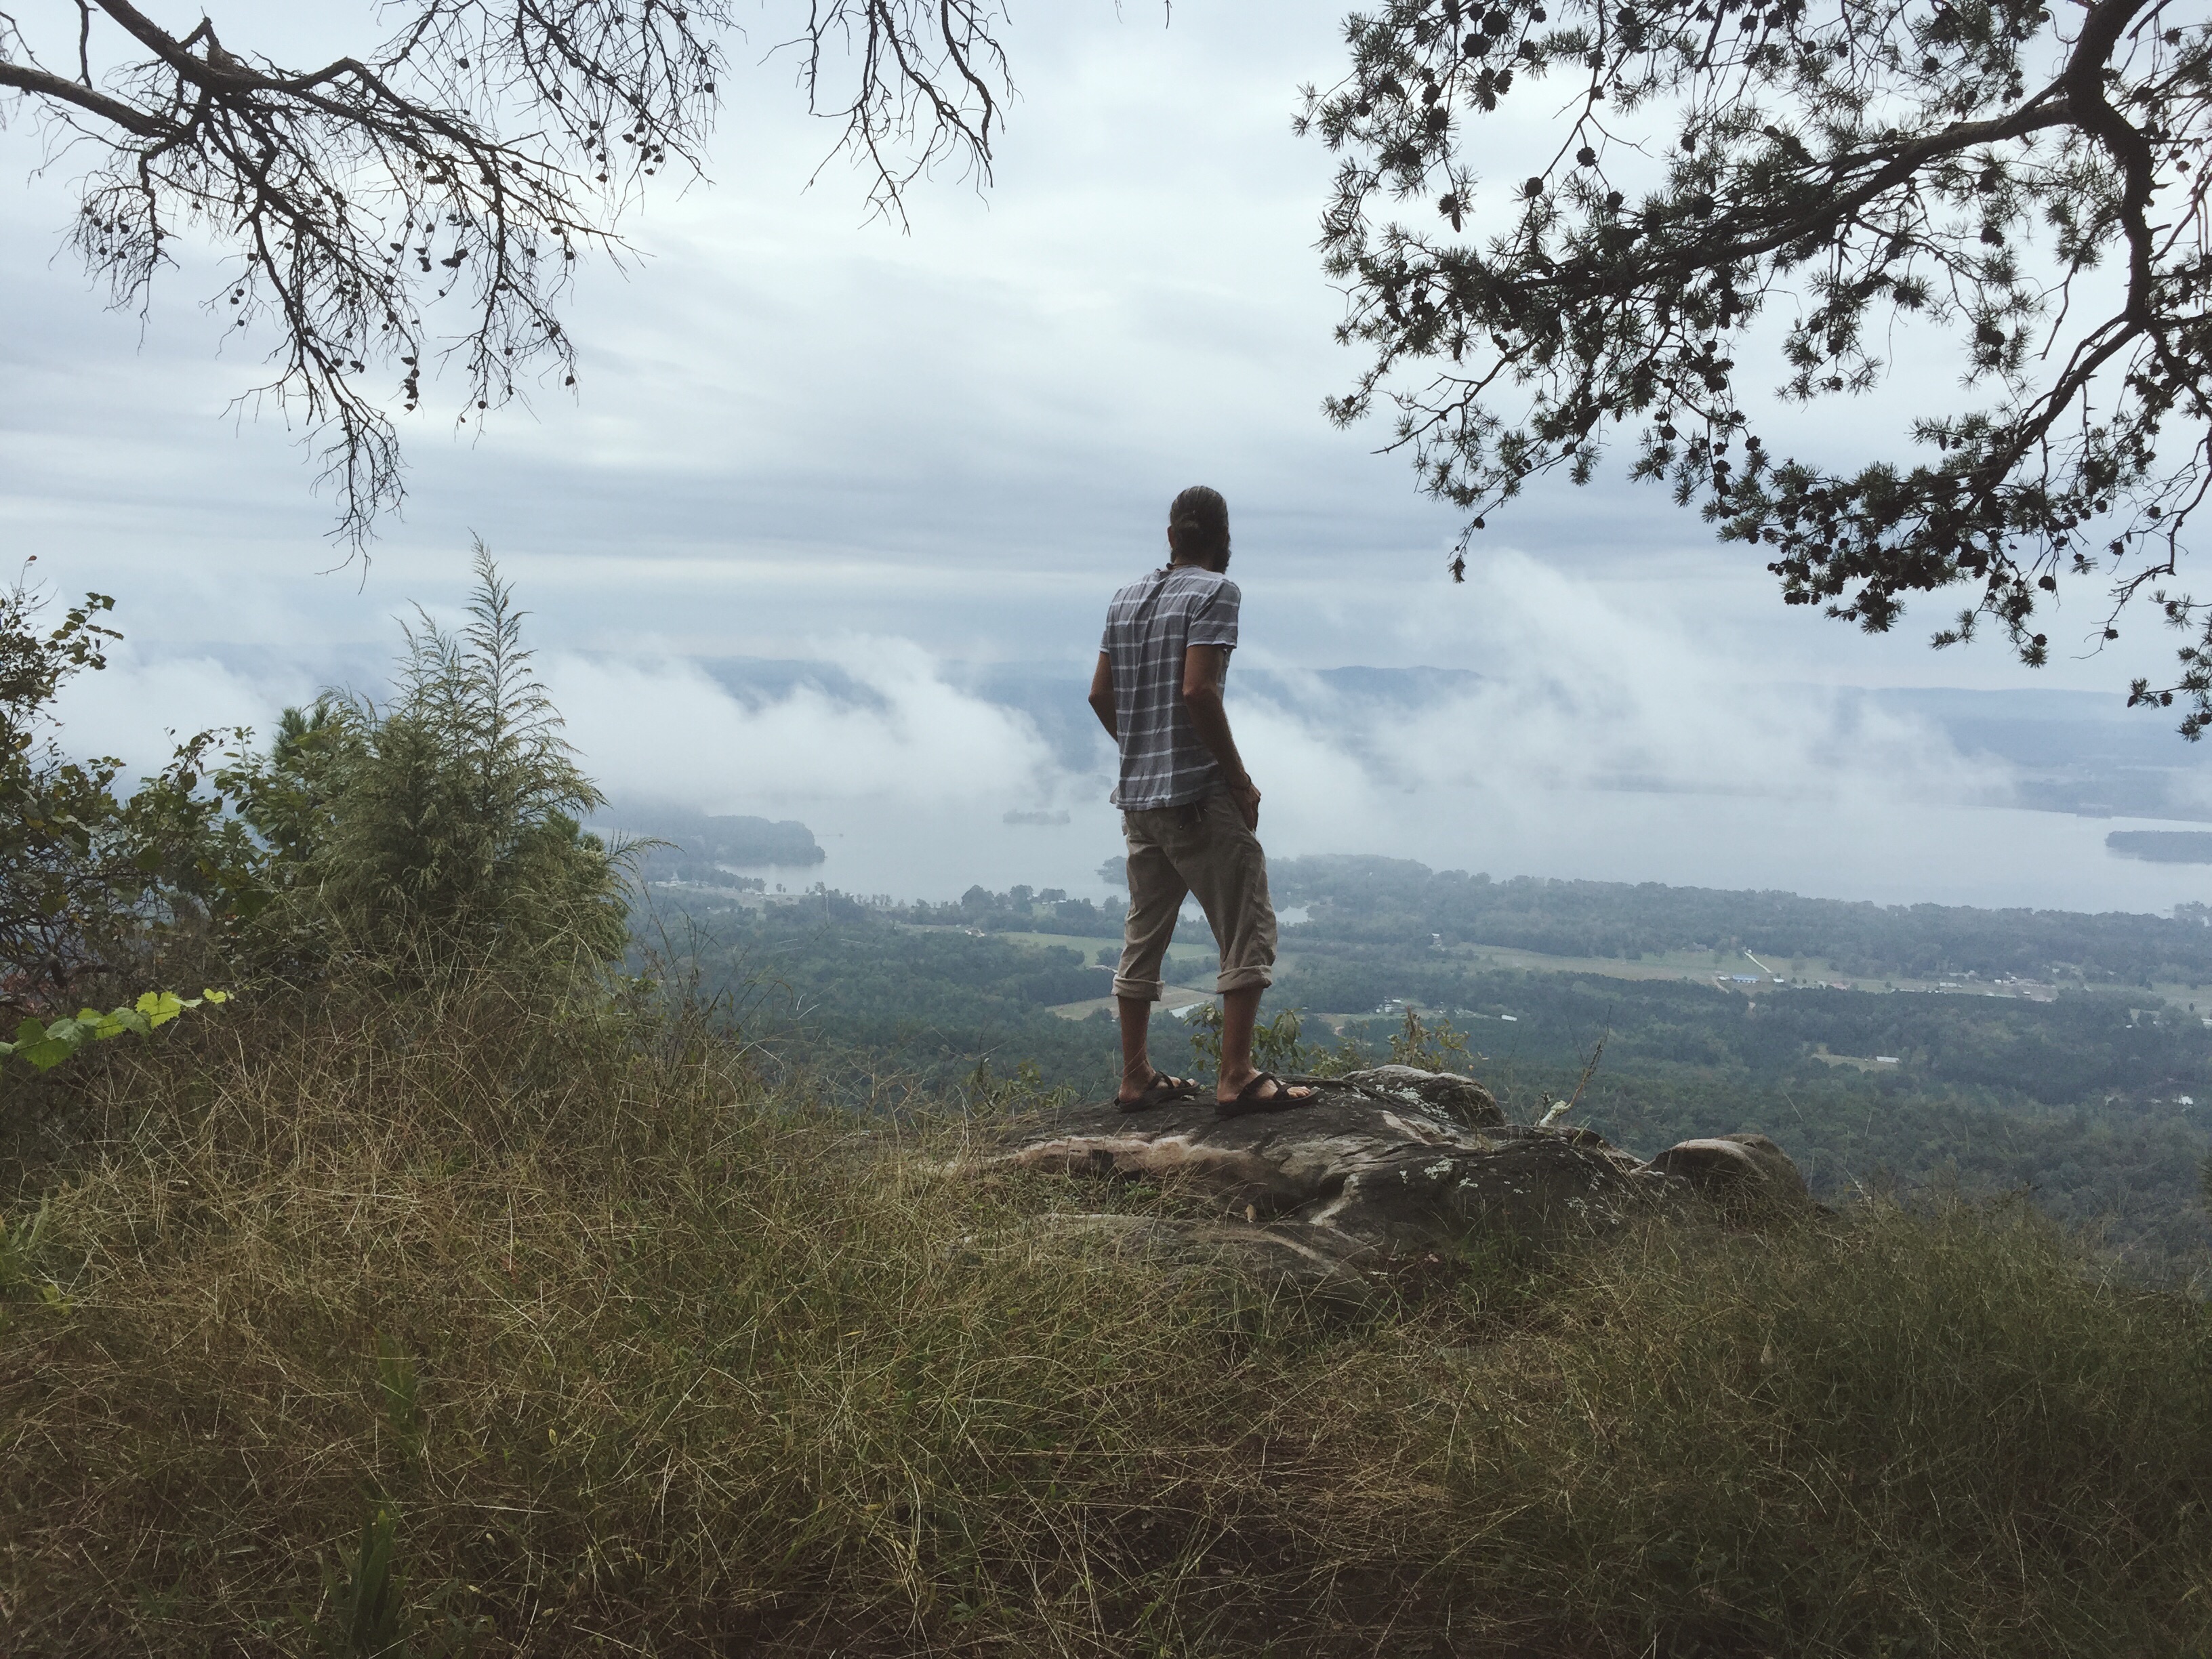
tree, nature, wilderness, walking, mountain, hiking, trail, hill, adventure, ridge, sports, atmospheric phenomenon, mountainous landforms